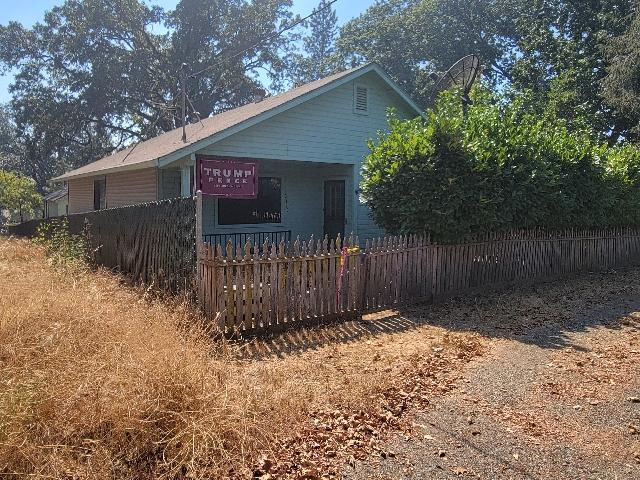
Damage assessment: no_damage